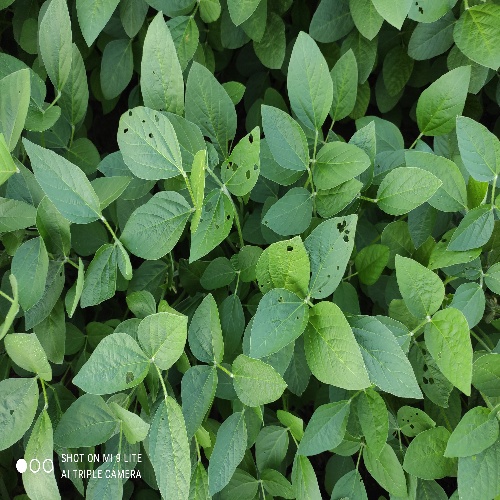
Label: Caterpillar